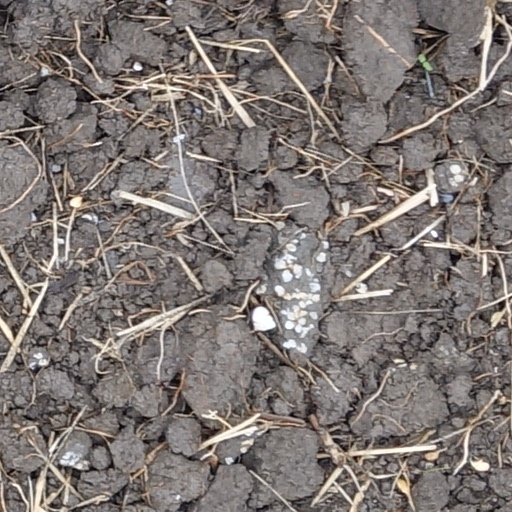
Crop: wheat